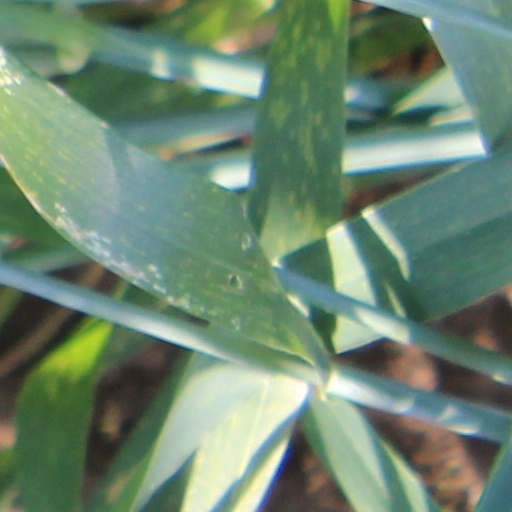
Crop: wheat